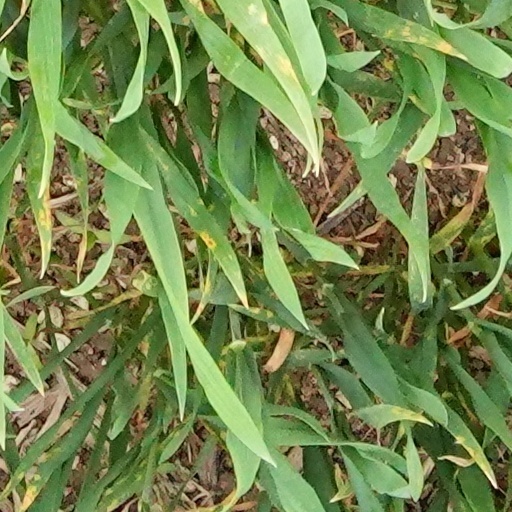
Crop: wheat